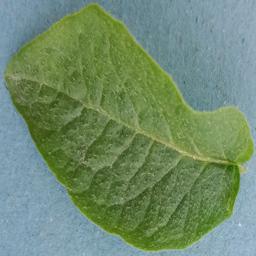
Etiqueta: Sana